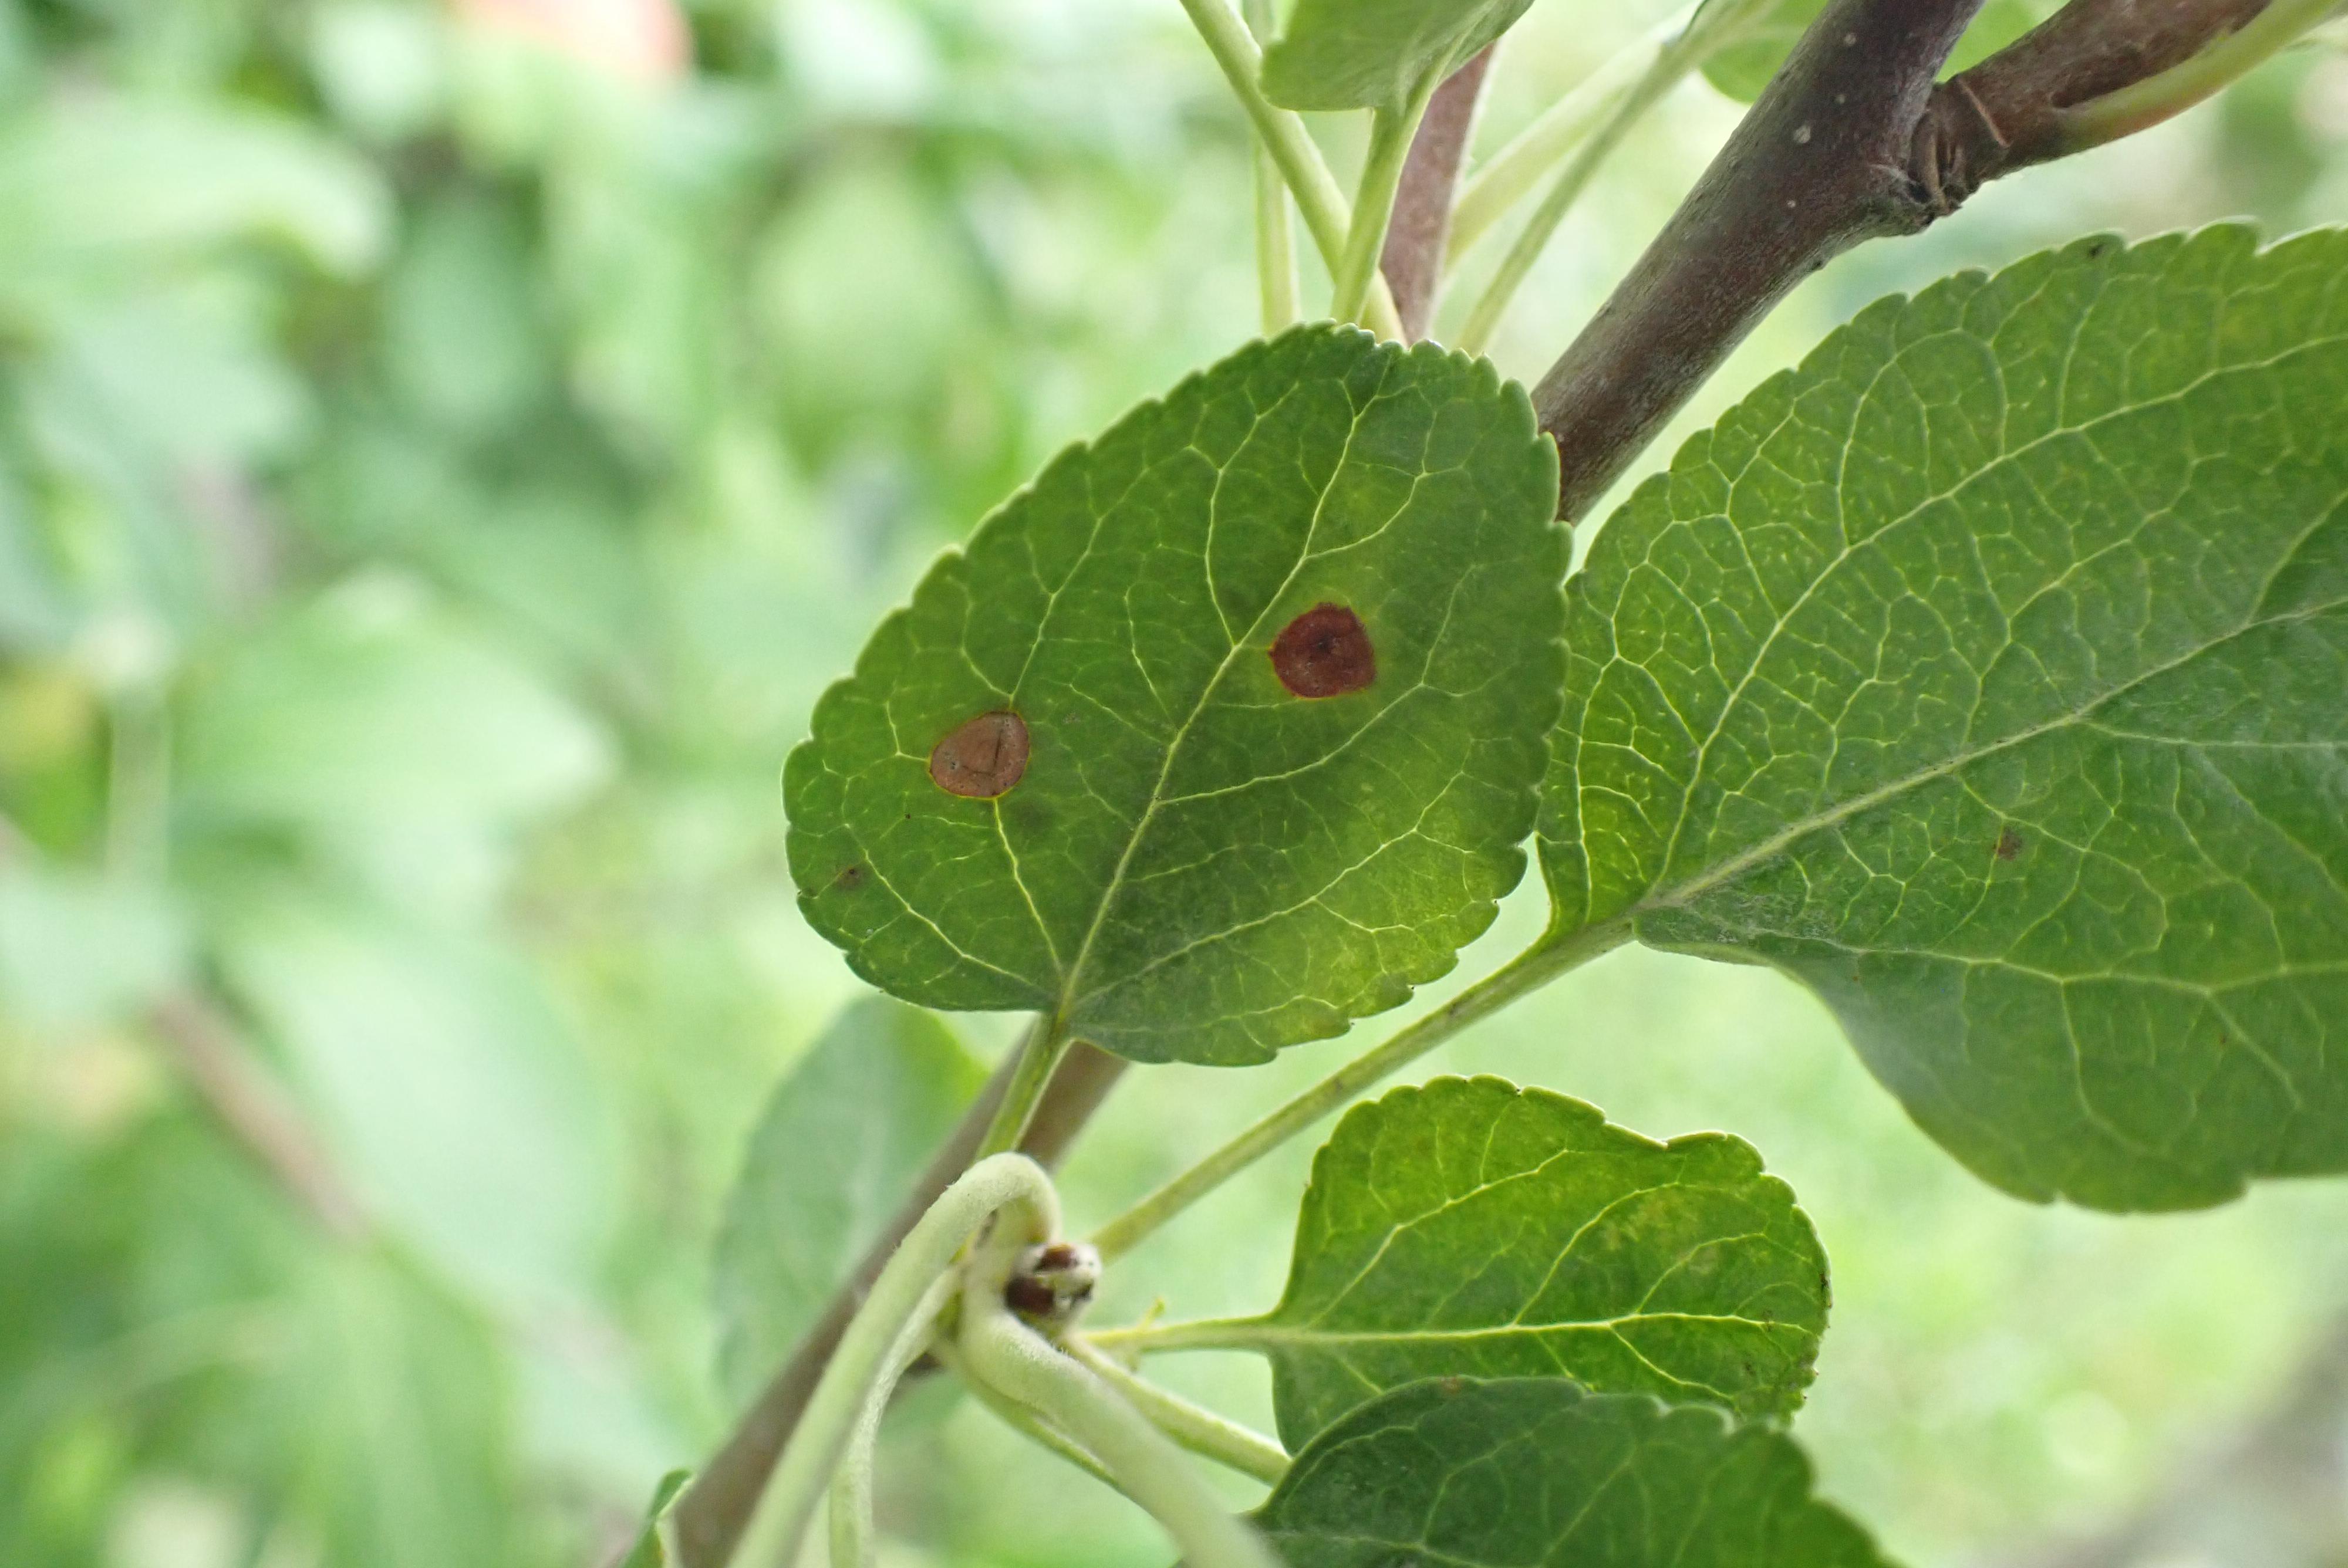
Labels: frog_eye_leaf_spot